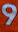
Number: 9